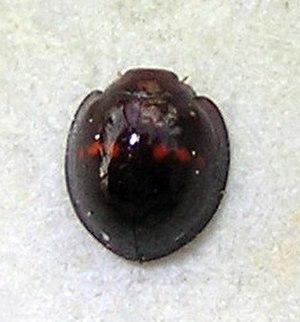
Chilocorus est un genre d'insectes coléoptères prédateurs de la famille des coccinellidés, dont les larves et les adultes ont pour proies principalement les pucerons et les cochenilles sur les arbres fruitiers et la vigne.